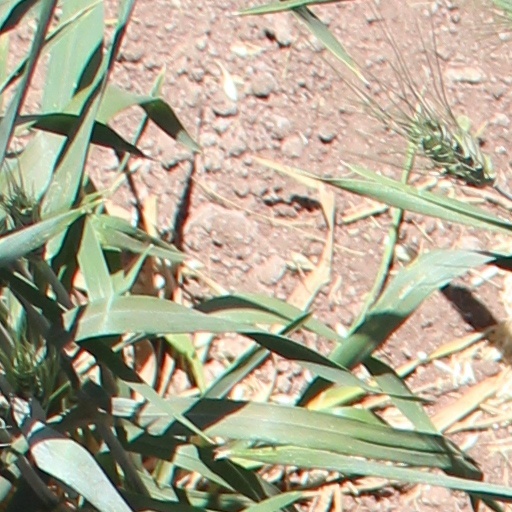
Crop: wheat